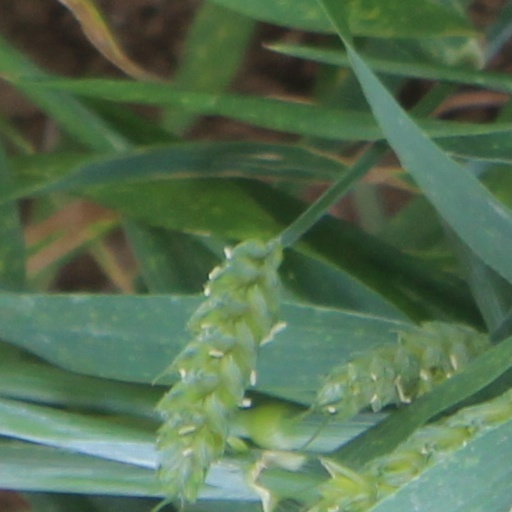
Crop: wheat